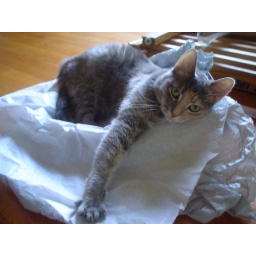
I can't stop photographing my cat sleeping in various boxes!